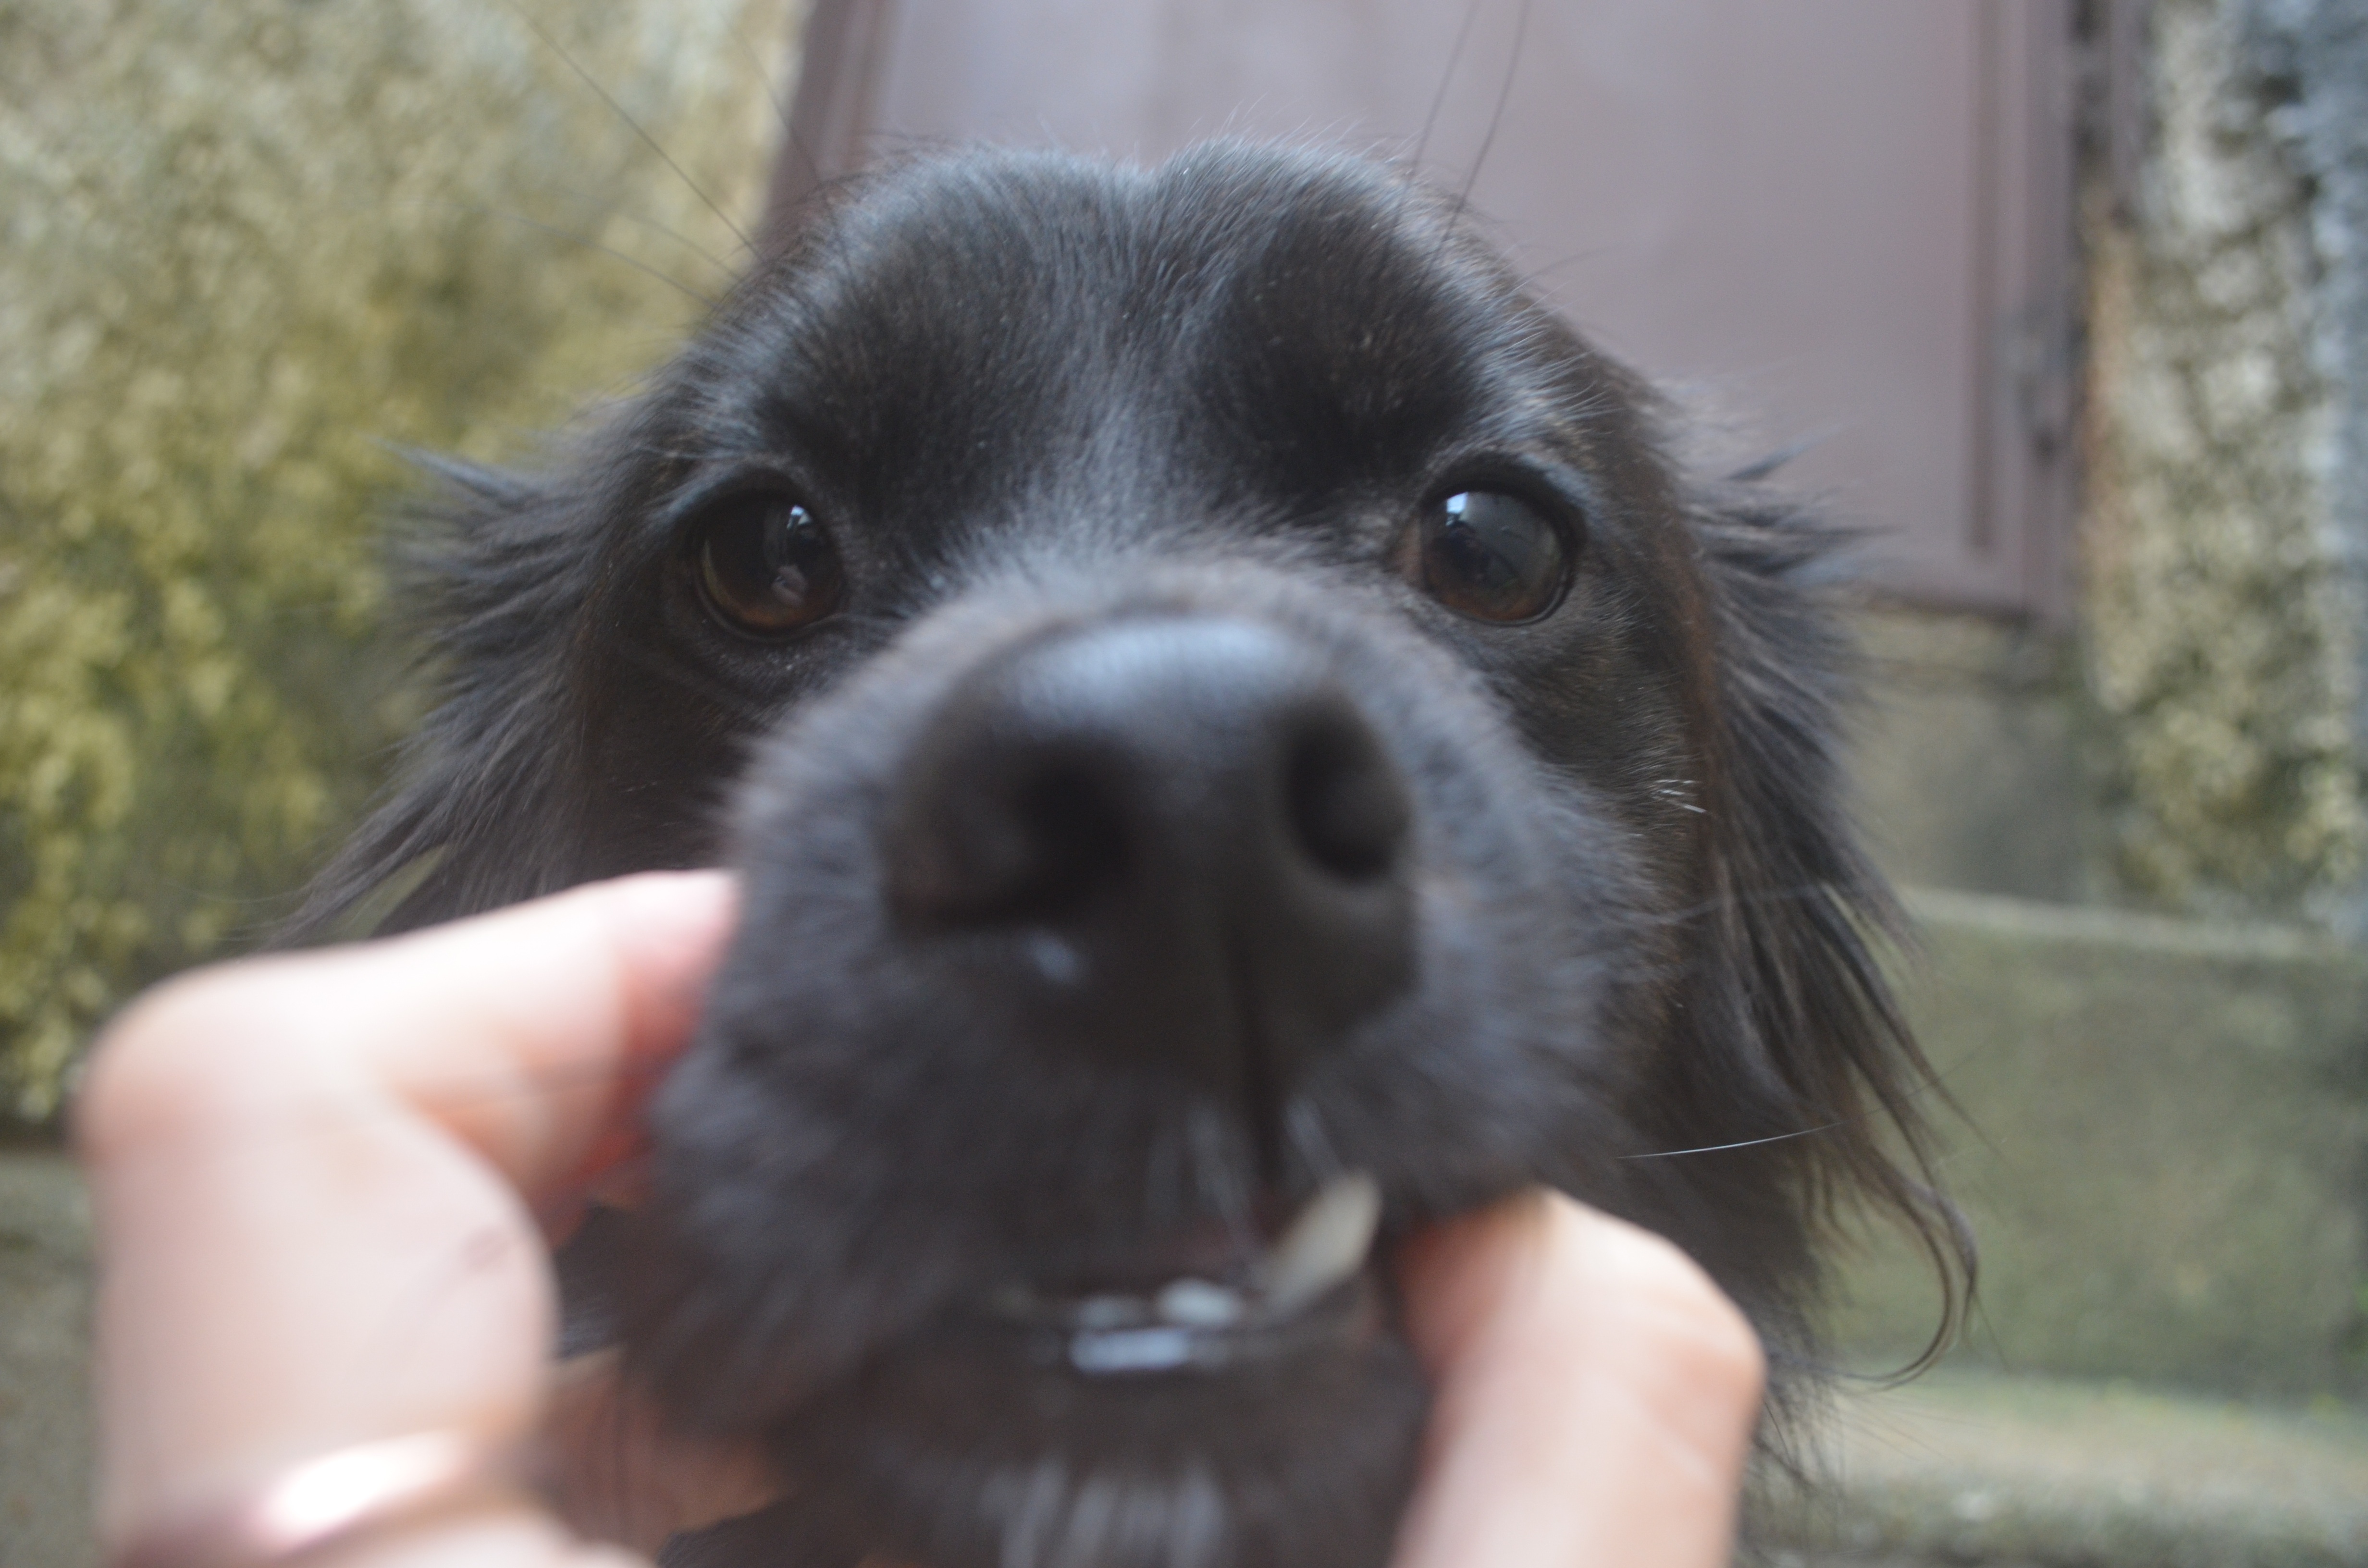
puppy, dog, mammal, spaniel, vertebrate, labrador retriever, dog breed, dog like mammal, dog breed group, dog crossbreeds